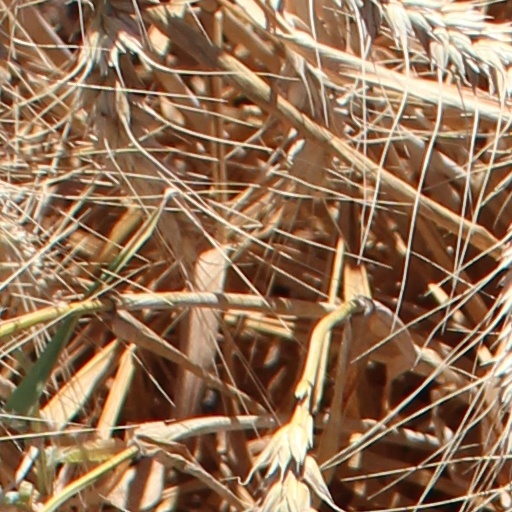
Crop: wheat